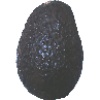
Label: Avocado ripe 1